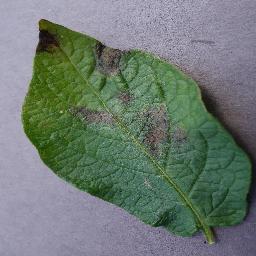
Label: Potato___Late_blight